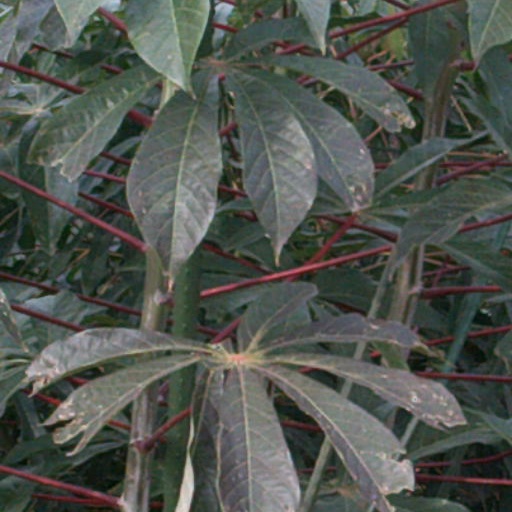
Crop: cassava